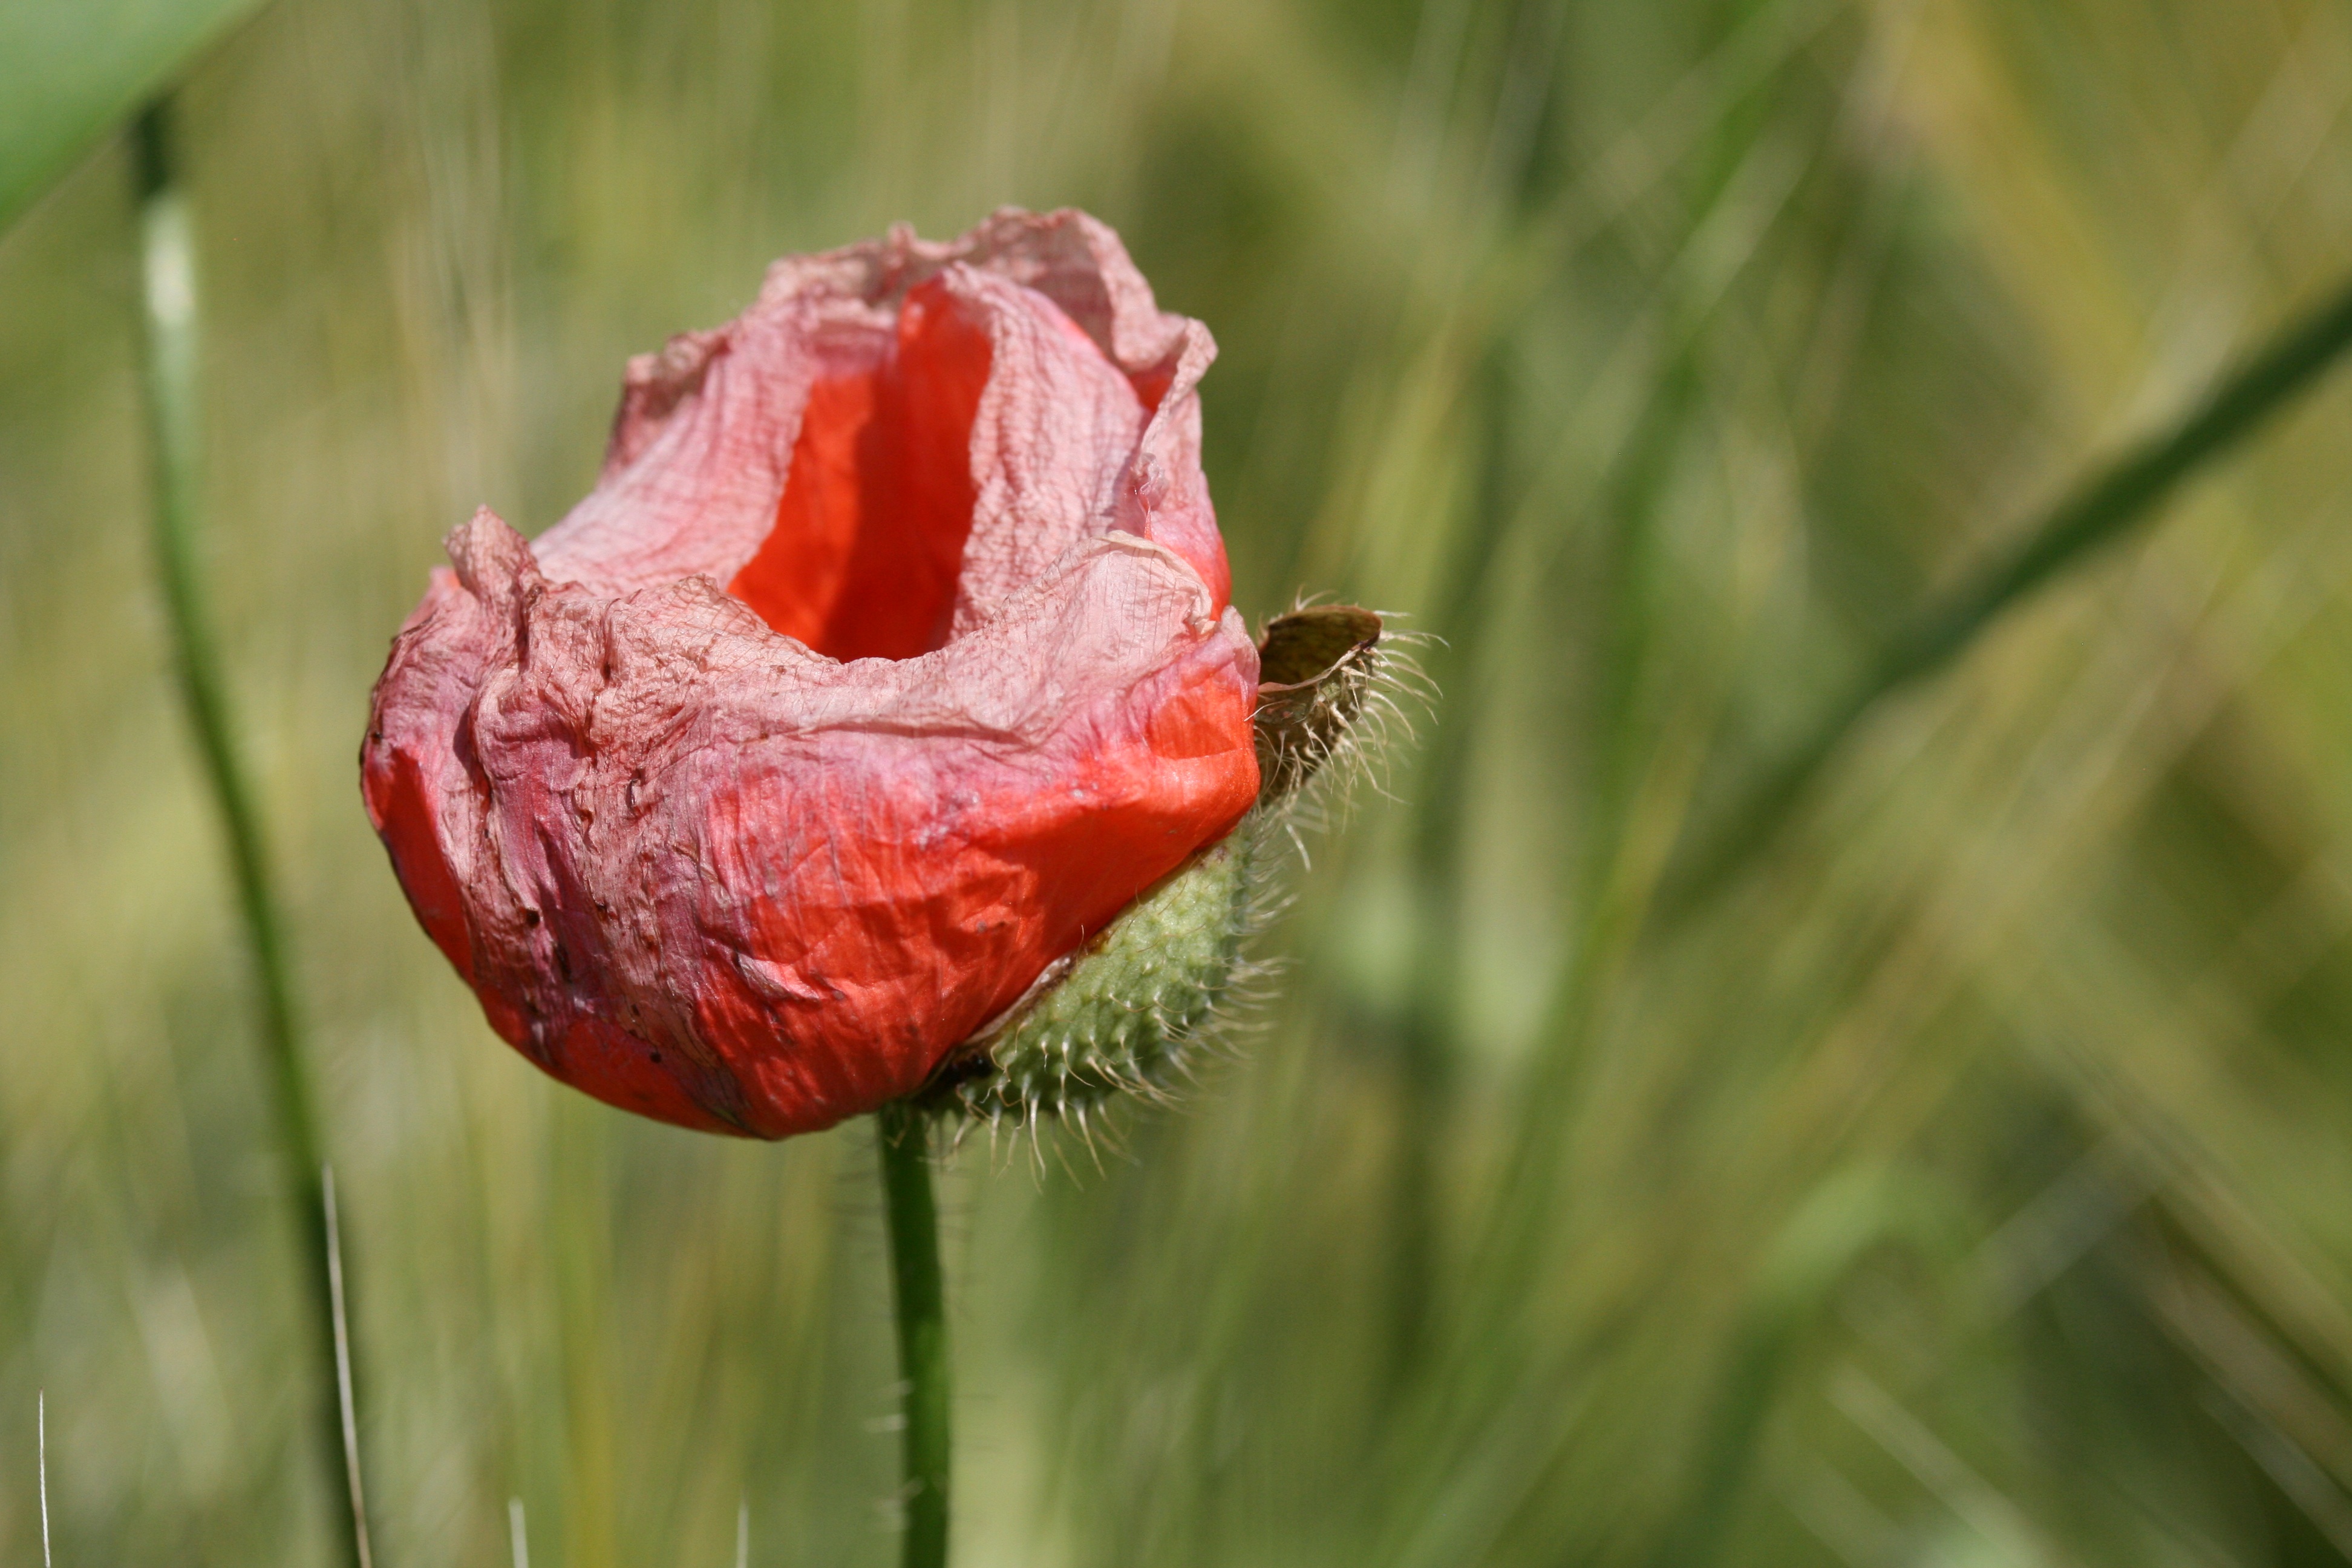
nature, grass, blossom, plant, field, photography, meadow, flower, petal, bloom, summer, red, flora, wildflower, close up, klatschmohn, poppy flower, red poppy, transience, poppy, faded, coquelicot, macro photography, flowering plant, grass family, plant stem, land plant, poppy family